Greygarth Hall

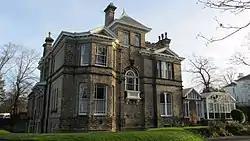

Greygarth Hall is a catered inter-university hall of residence for men, situated in Victoria Park, south Manchester, England. It is one of the halls on the "Rusholme campus" close to the famous Curry Mile. Greygarth Hall was founded in 1961, and in 2010–11 was extensively refurbished. The hall is a grade II listed building and was a University of Manchester Licensed Hall from 1965 until the university abolished the 'licensed' state in the early 2000s.